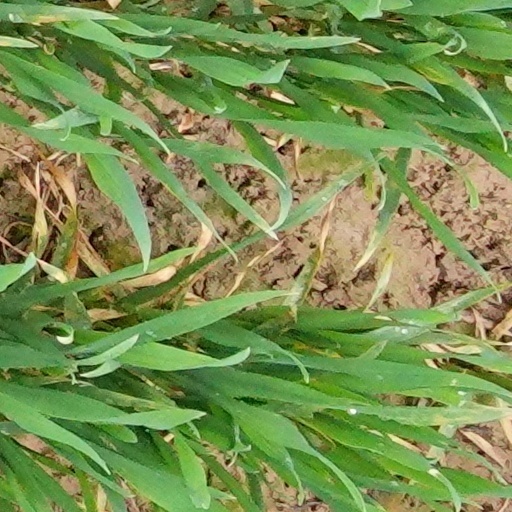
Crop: wheat